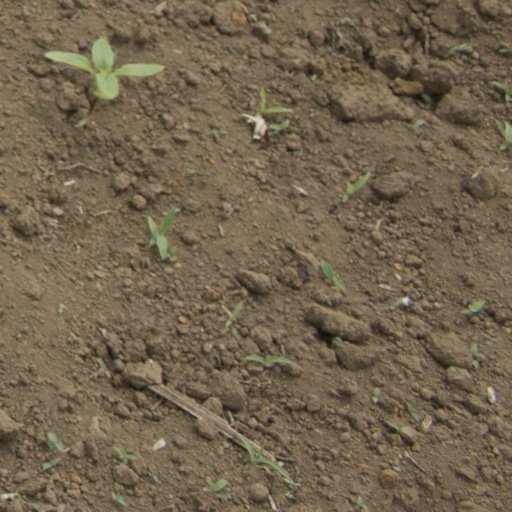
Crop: Jerusalem artichoke